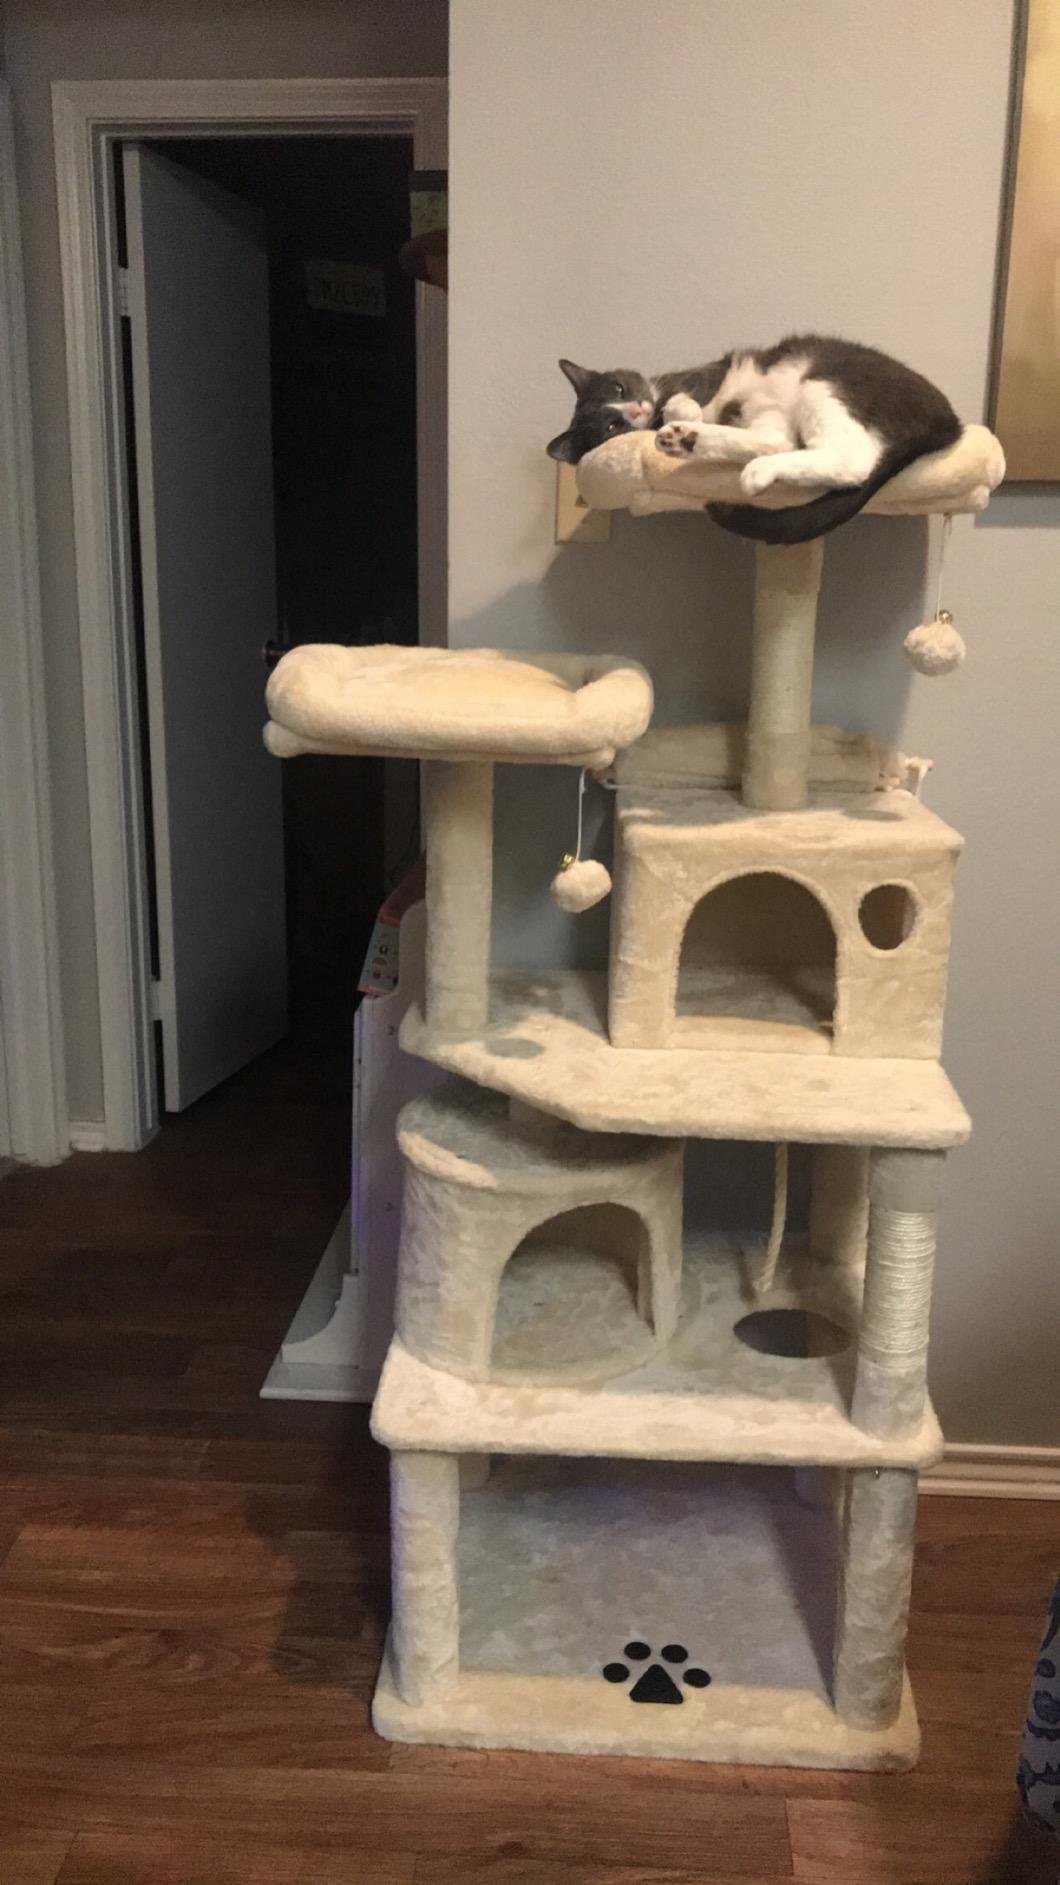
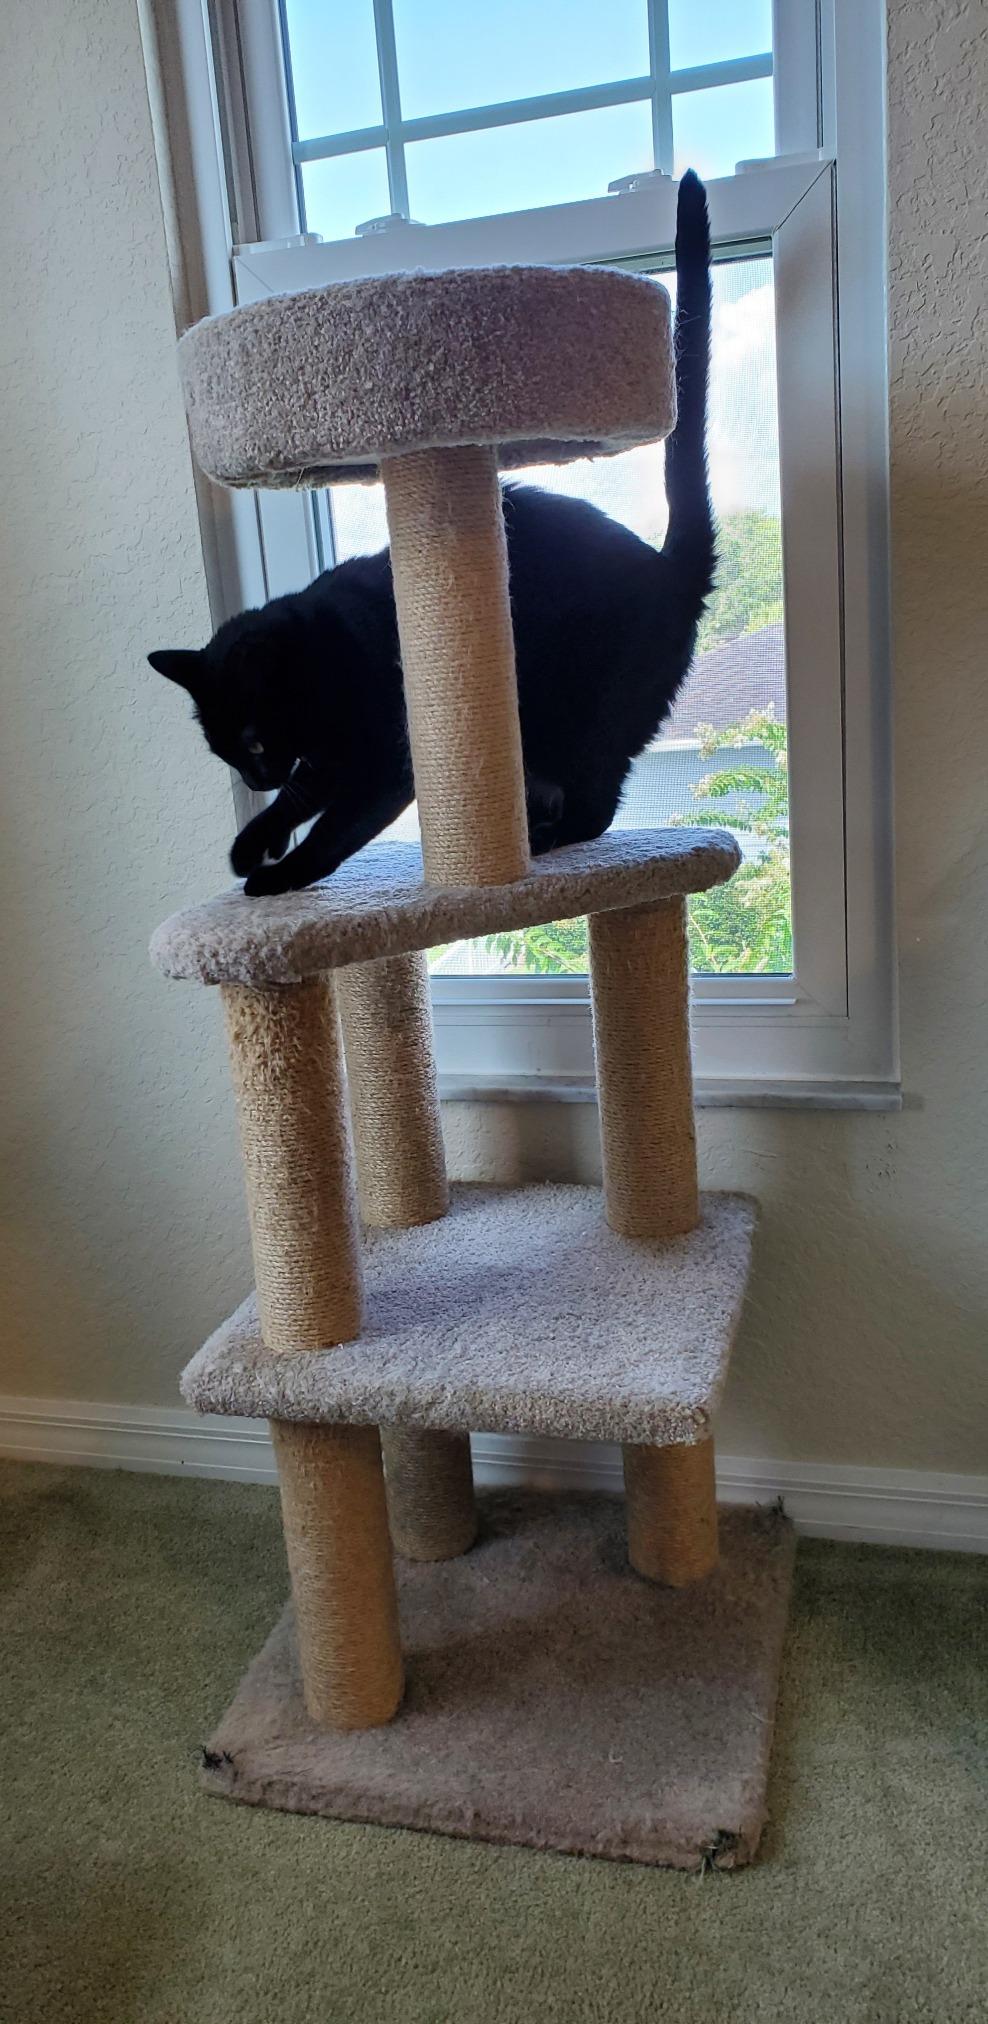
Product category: items_cat tree
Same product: no